For Singles Only

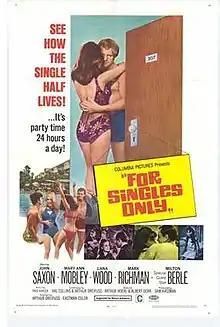

For Singles Only is a 1968 American comedy film directed by Arthur Dreifuss and starring John Saxon, Mary Ann Mobley in her final film, Lana Wood, Peter Mark Richman and Ann Elder.